Tom Marchese

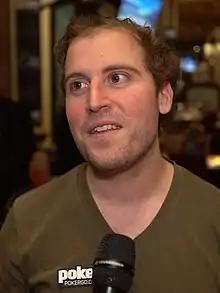
Tom Marchese in 2018

Thomas Marchese (born September 30, 1987) is an American professional poker player from Parsippany, New Jersey. Marchese lives in Las Vegas, Nevada.